Methodism

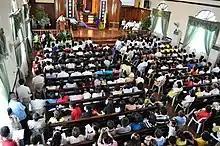
Consecration of the first Presiding Bishop of Ang Iglesia Metodista sa Pilipinas held at Luacan Church in Bataan, Philippines

The Methodist Church operates across South Africa, Namibia, Botswana, Lesotho and Swaziland, with a limited presence in Zimbabwe and Mozambique. It is a member church of the World Methodist Council.